Vash the Stampede

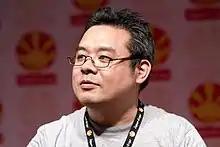
A black haired Japanese man wearing glasses.

"Trigun" manga author Yasuhiro Nightow has stated that Vash's name was his own creation rather than references to bands he gave to other members from the cast. He developed Vash as having a serious personality with a childish side, and found him to be the most relatable of all his creations. To contrast Vash from the typical heroes in action films, Nightow portrayed him as a pacifist since he did not want his lead character to be a murderer. Throughout the story, Vash avoids killing enemies by disarming them and avoids inflicting mortal wounds during combat. His cheerful personality was used to highlight this trait with his catchphrase being: "Hey, sorry. Love and peace?" To emphasize that Vash is an experienced gunman, Nightow depicted him as having a strong eyesight that gives him a more precise aim. While making the series, he was surprised by Vash's popularity with Western readers. Comparing Vash's manga characterization with his anime persona, Nightow said his version does not have as many crushes on the women he meets.